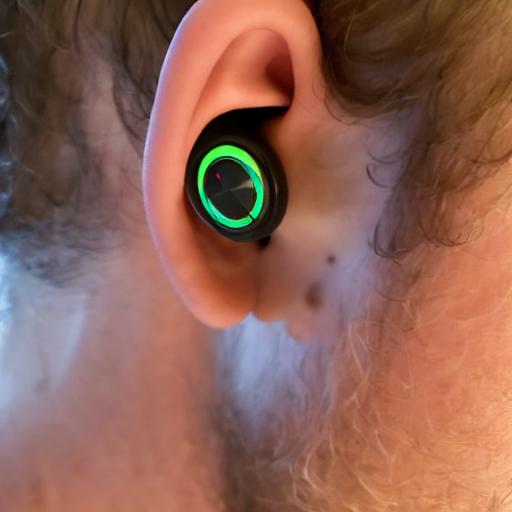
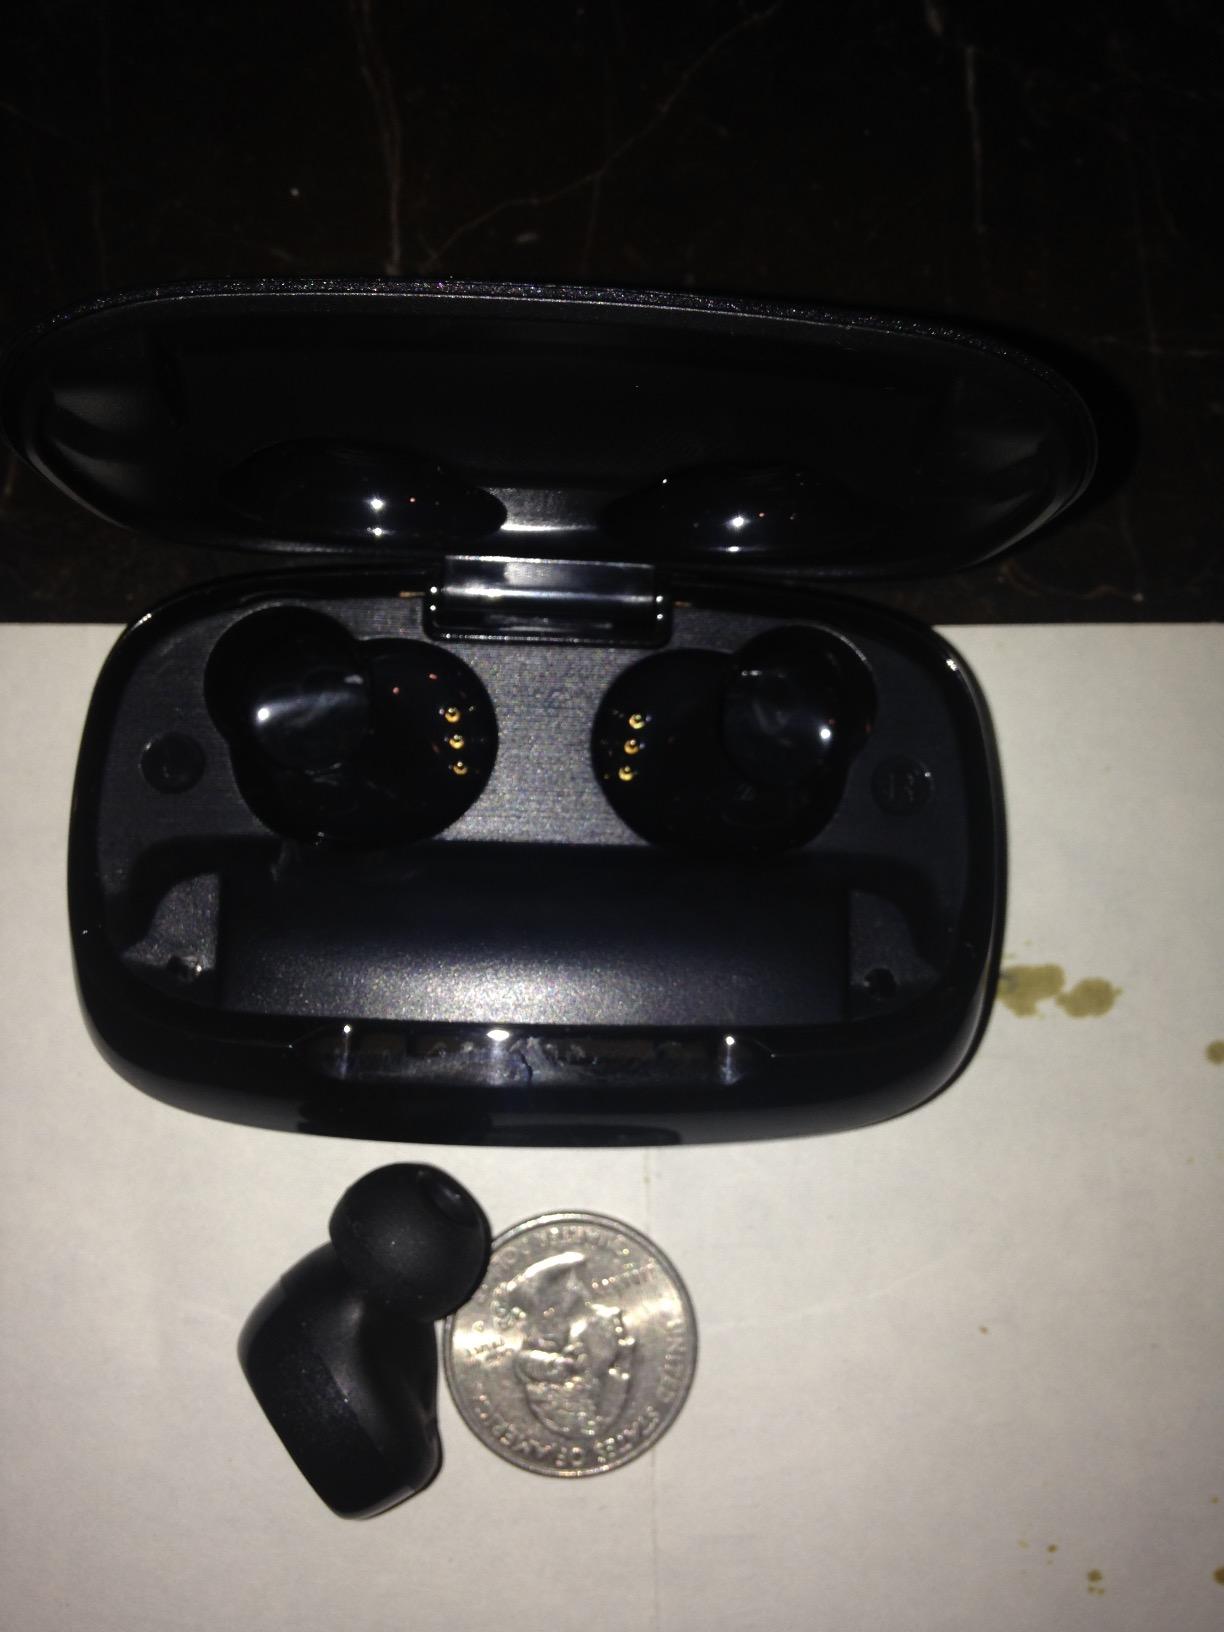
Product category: earbuds
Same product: no